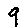
Label: 9